Biosignature

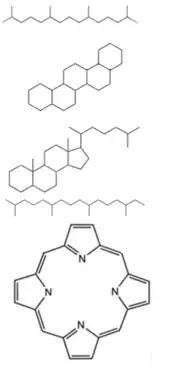
Structures of prime examples of biomarkers (petroleum), from top to bottom: Pristane, Triterpane, Sterane, Phytane and Porphyrin

Chemical biosignatures include any suite of complex organic compounds composed of carbon, hydrogen, and other elements or heteroatoms such as oxygen, nitrogen, and sulfur, which are found in crude oils, bitumen, petroleum source rock and eventually show simplification in molecular structure from the parent organic molecules found in all living organisms. They are complex carbon-based molecules derived from formerly living organisms. Each biomarker is quite distinctive when compared to its counterparts, as the time required for organic matter to convert to crude oil is characteristic. Most biomarkers also usually have high molecular mass.